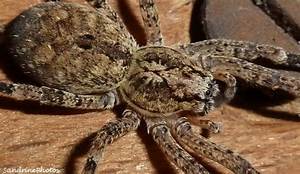
Label: spider